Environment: real
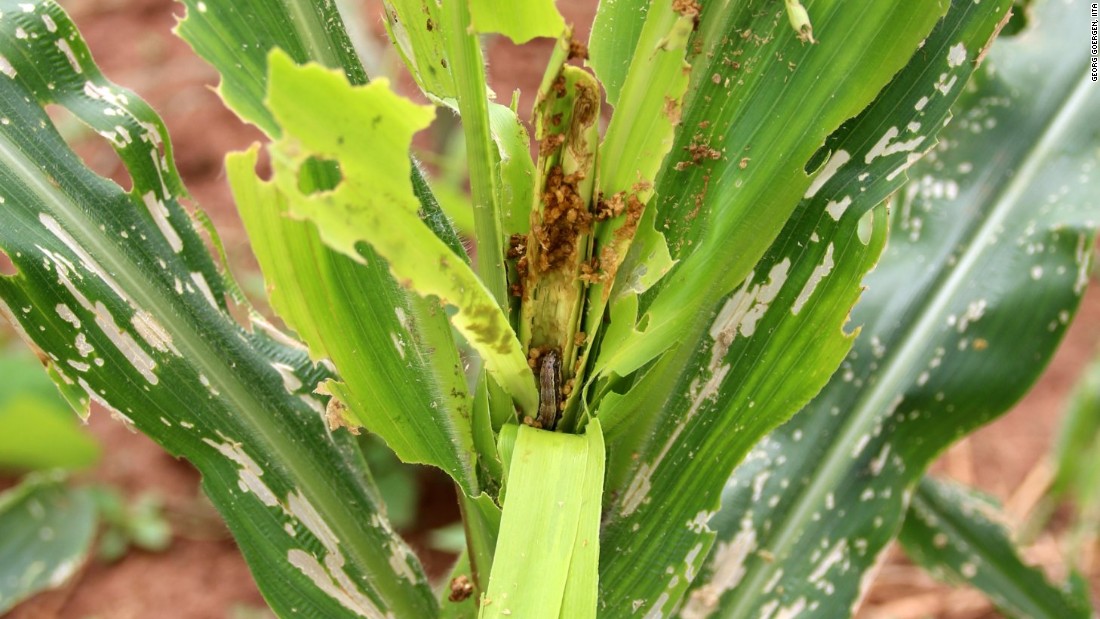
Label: fall_armyworm